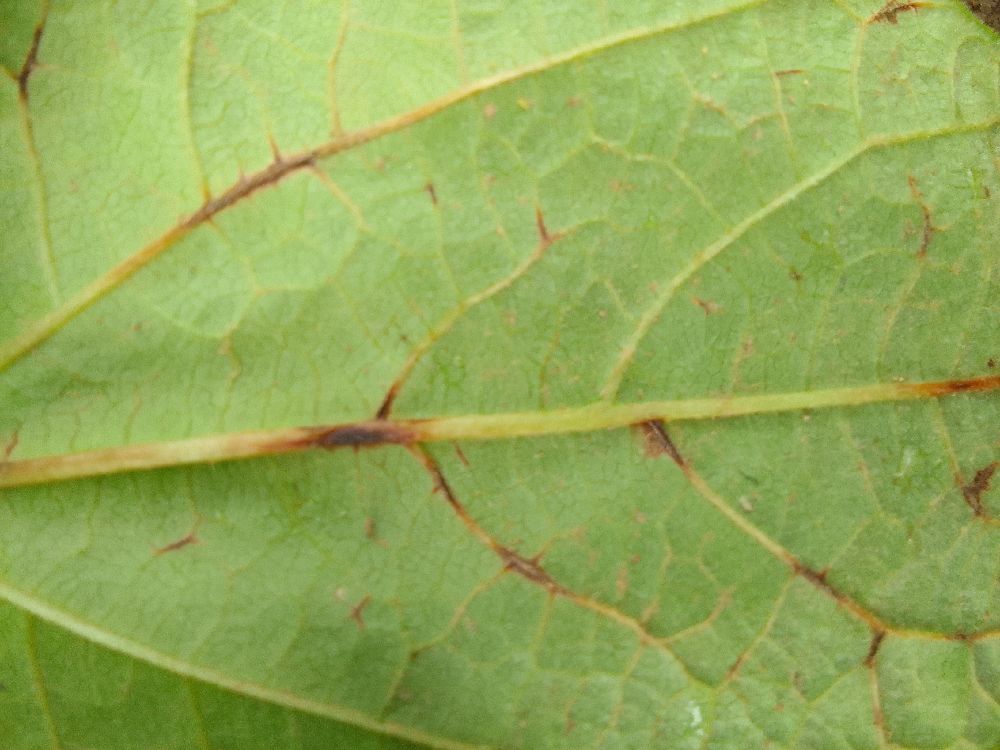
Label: anthracnose